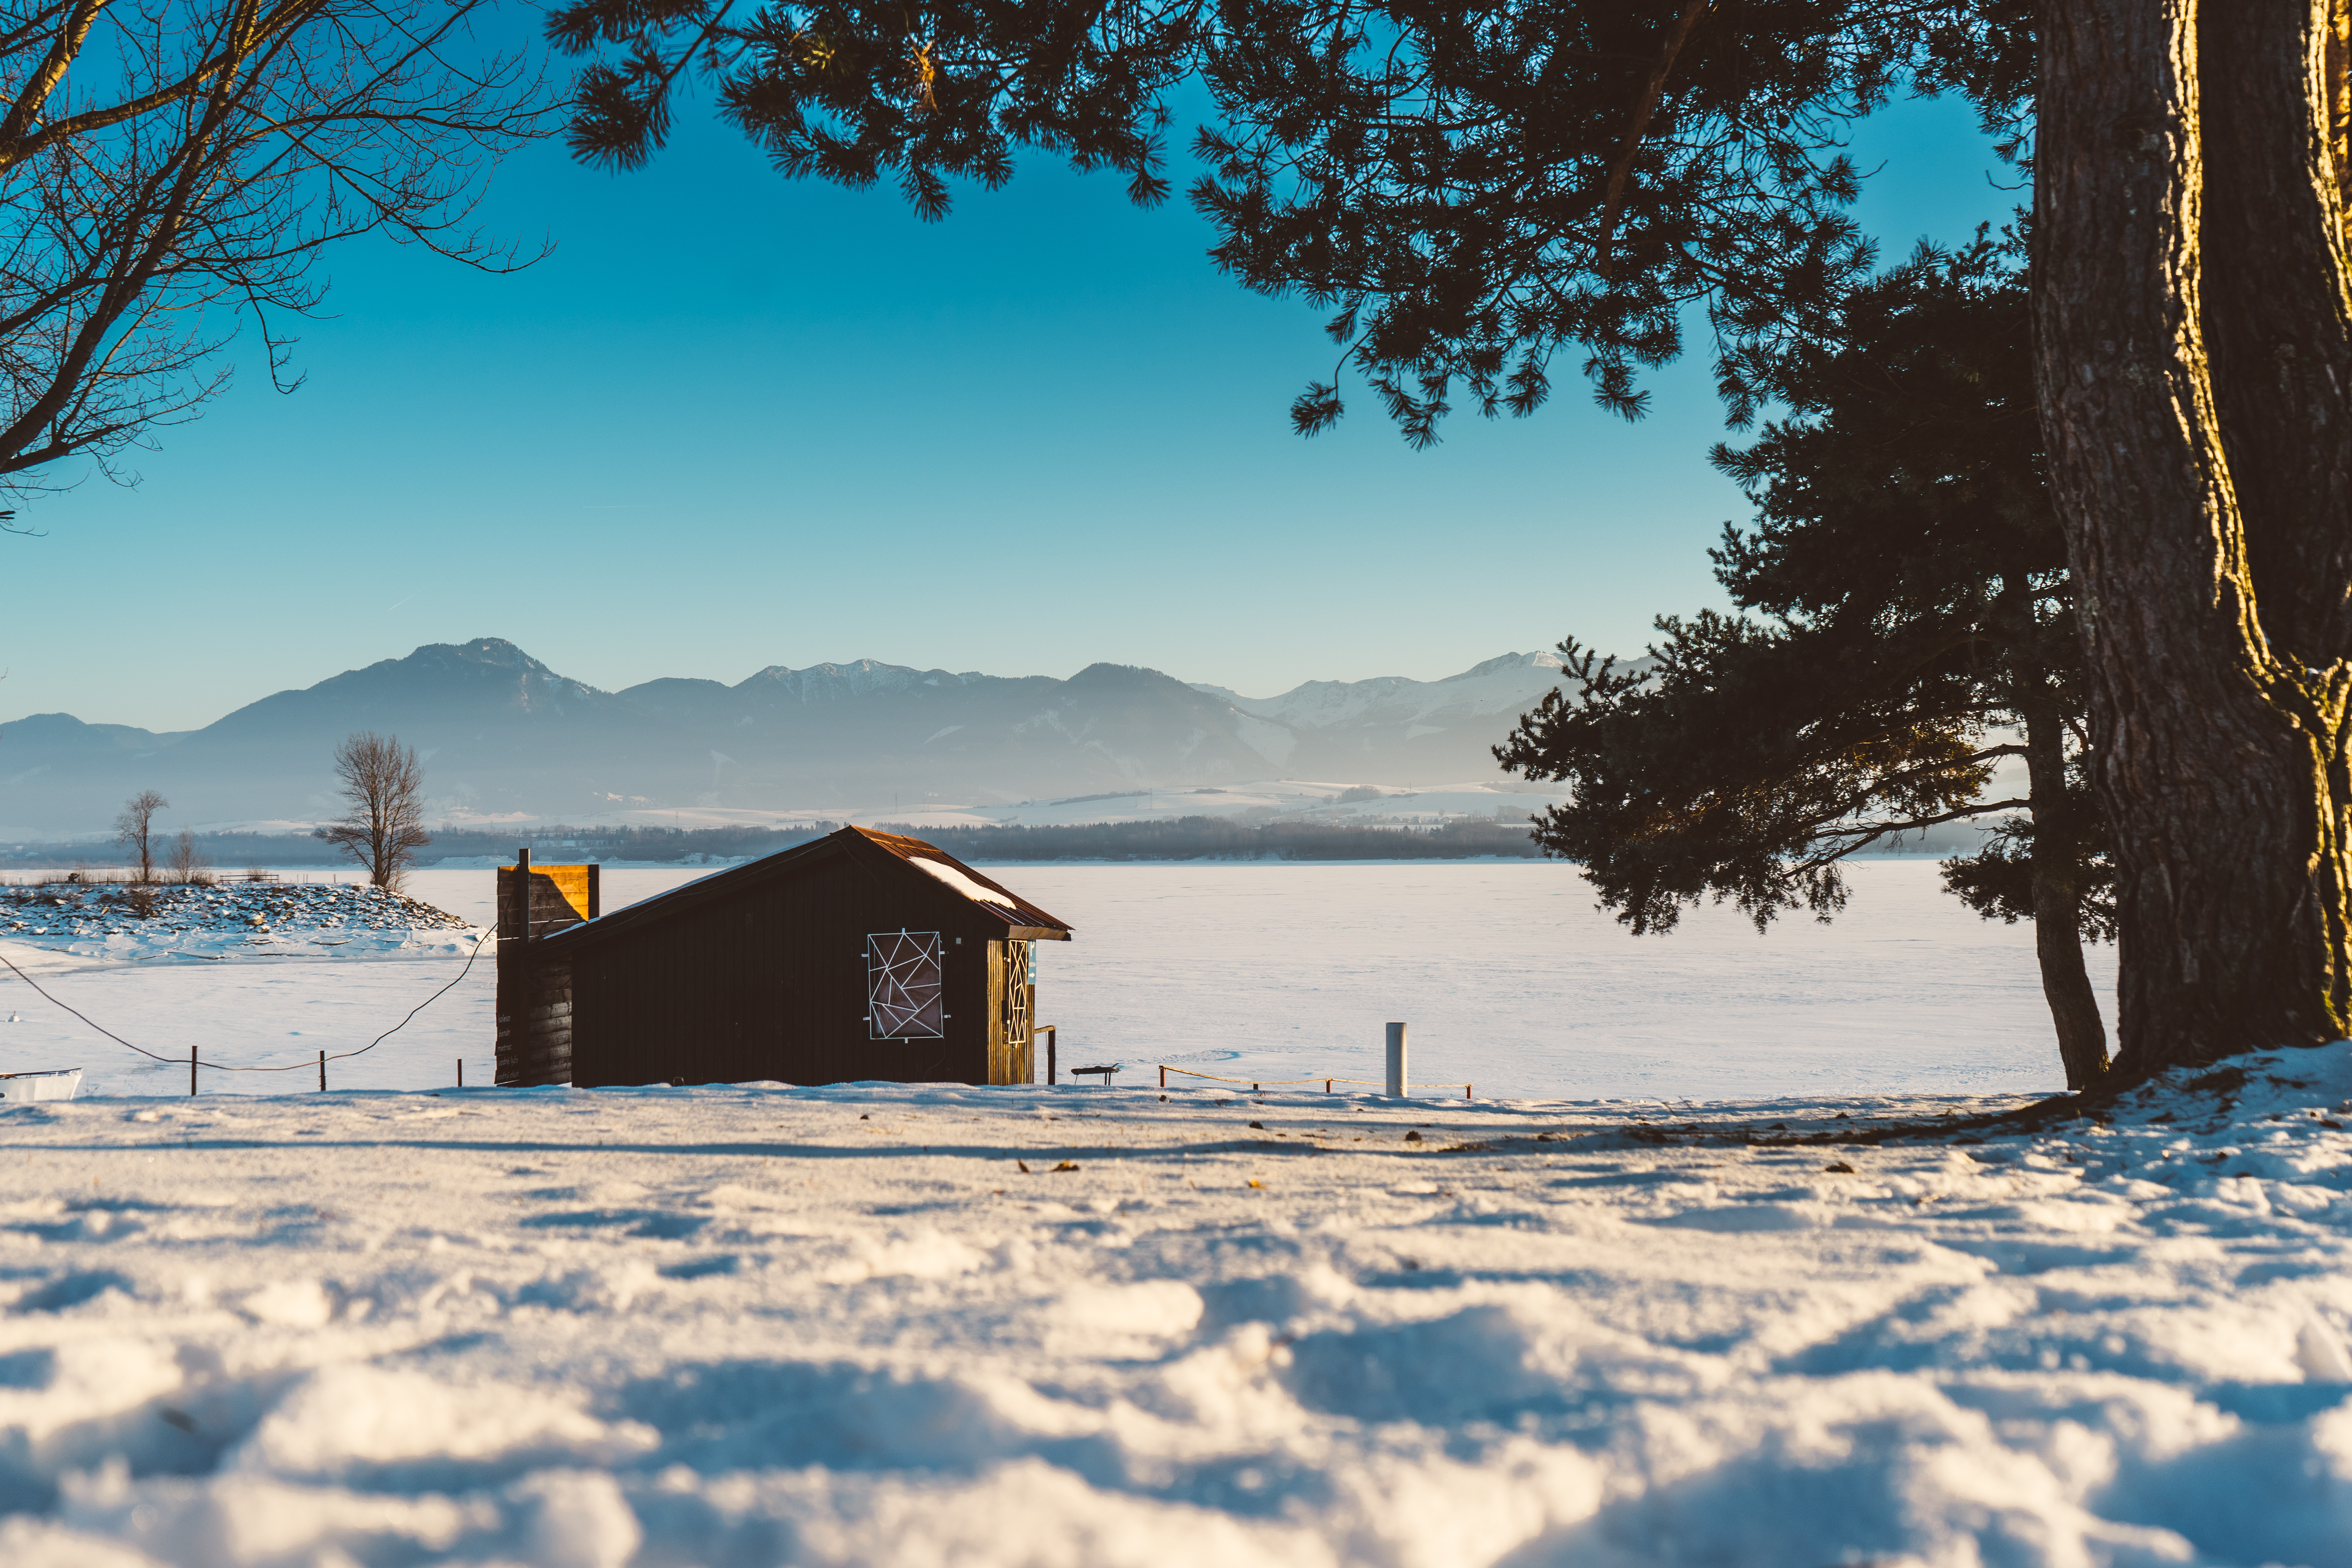
tree, mountain, snow, winter, house, sunlight, morning, barn, shack, cabin, weather, season, chalet, freezing